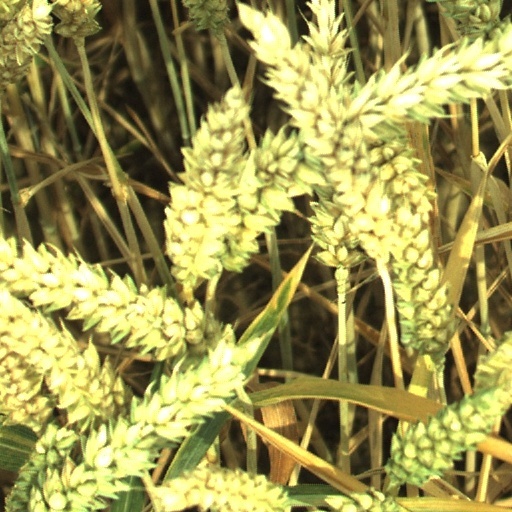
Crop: wheat